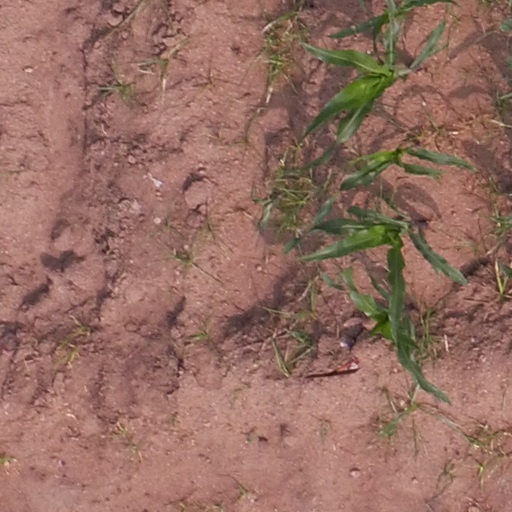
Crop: maize; corn